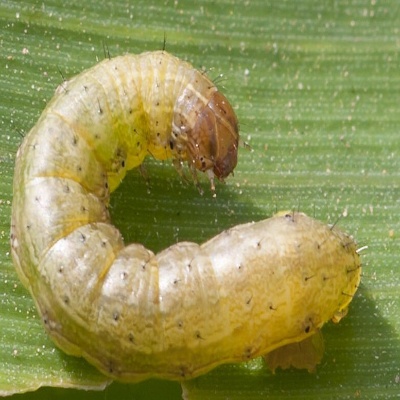
Crop: Maize
Condition: fall armyworm